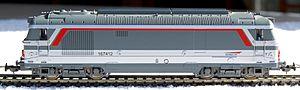
Modèle réduit Piko de BB 167400.
Les BB 67400 forment une série de locomotives diesel-électriques construites à 232 exemplaires pour la SNCF par Brissonneau et Lotz et Matériel de traction électrique. Elles ont été commandées le 6 janvier 1967, et la première a été mise en service le 14 août 1969 au dépôt de Chambéry.